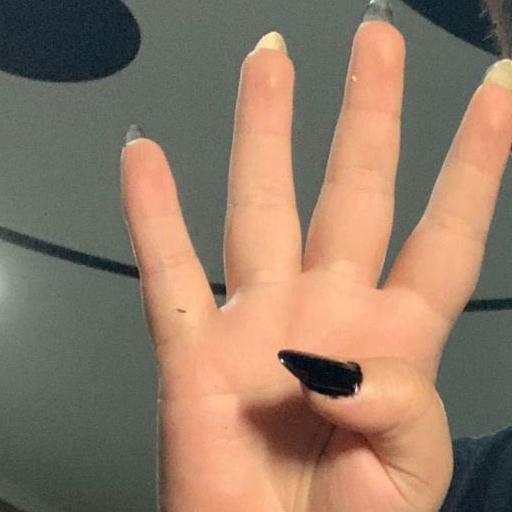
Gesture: four